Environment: real
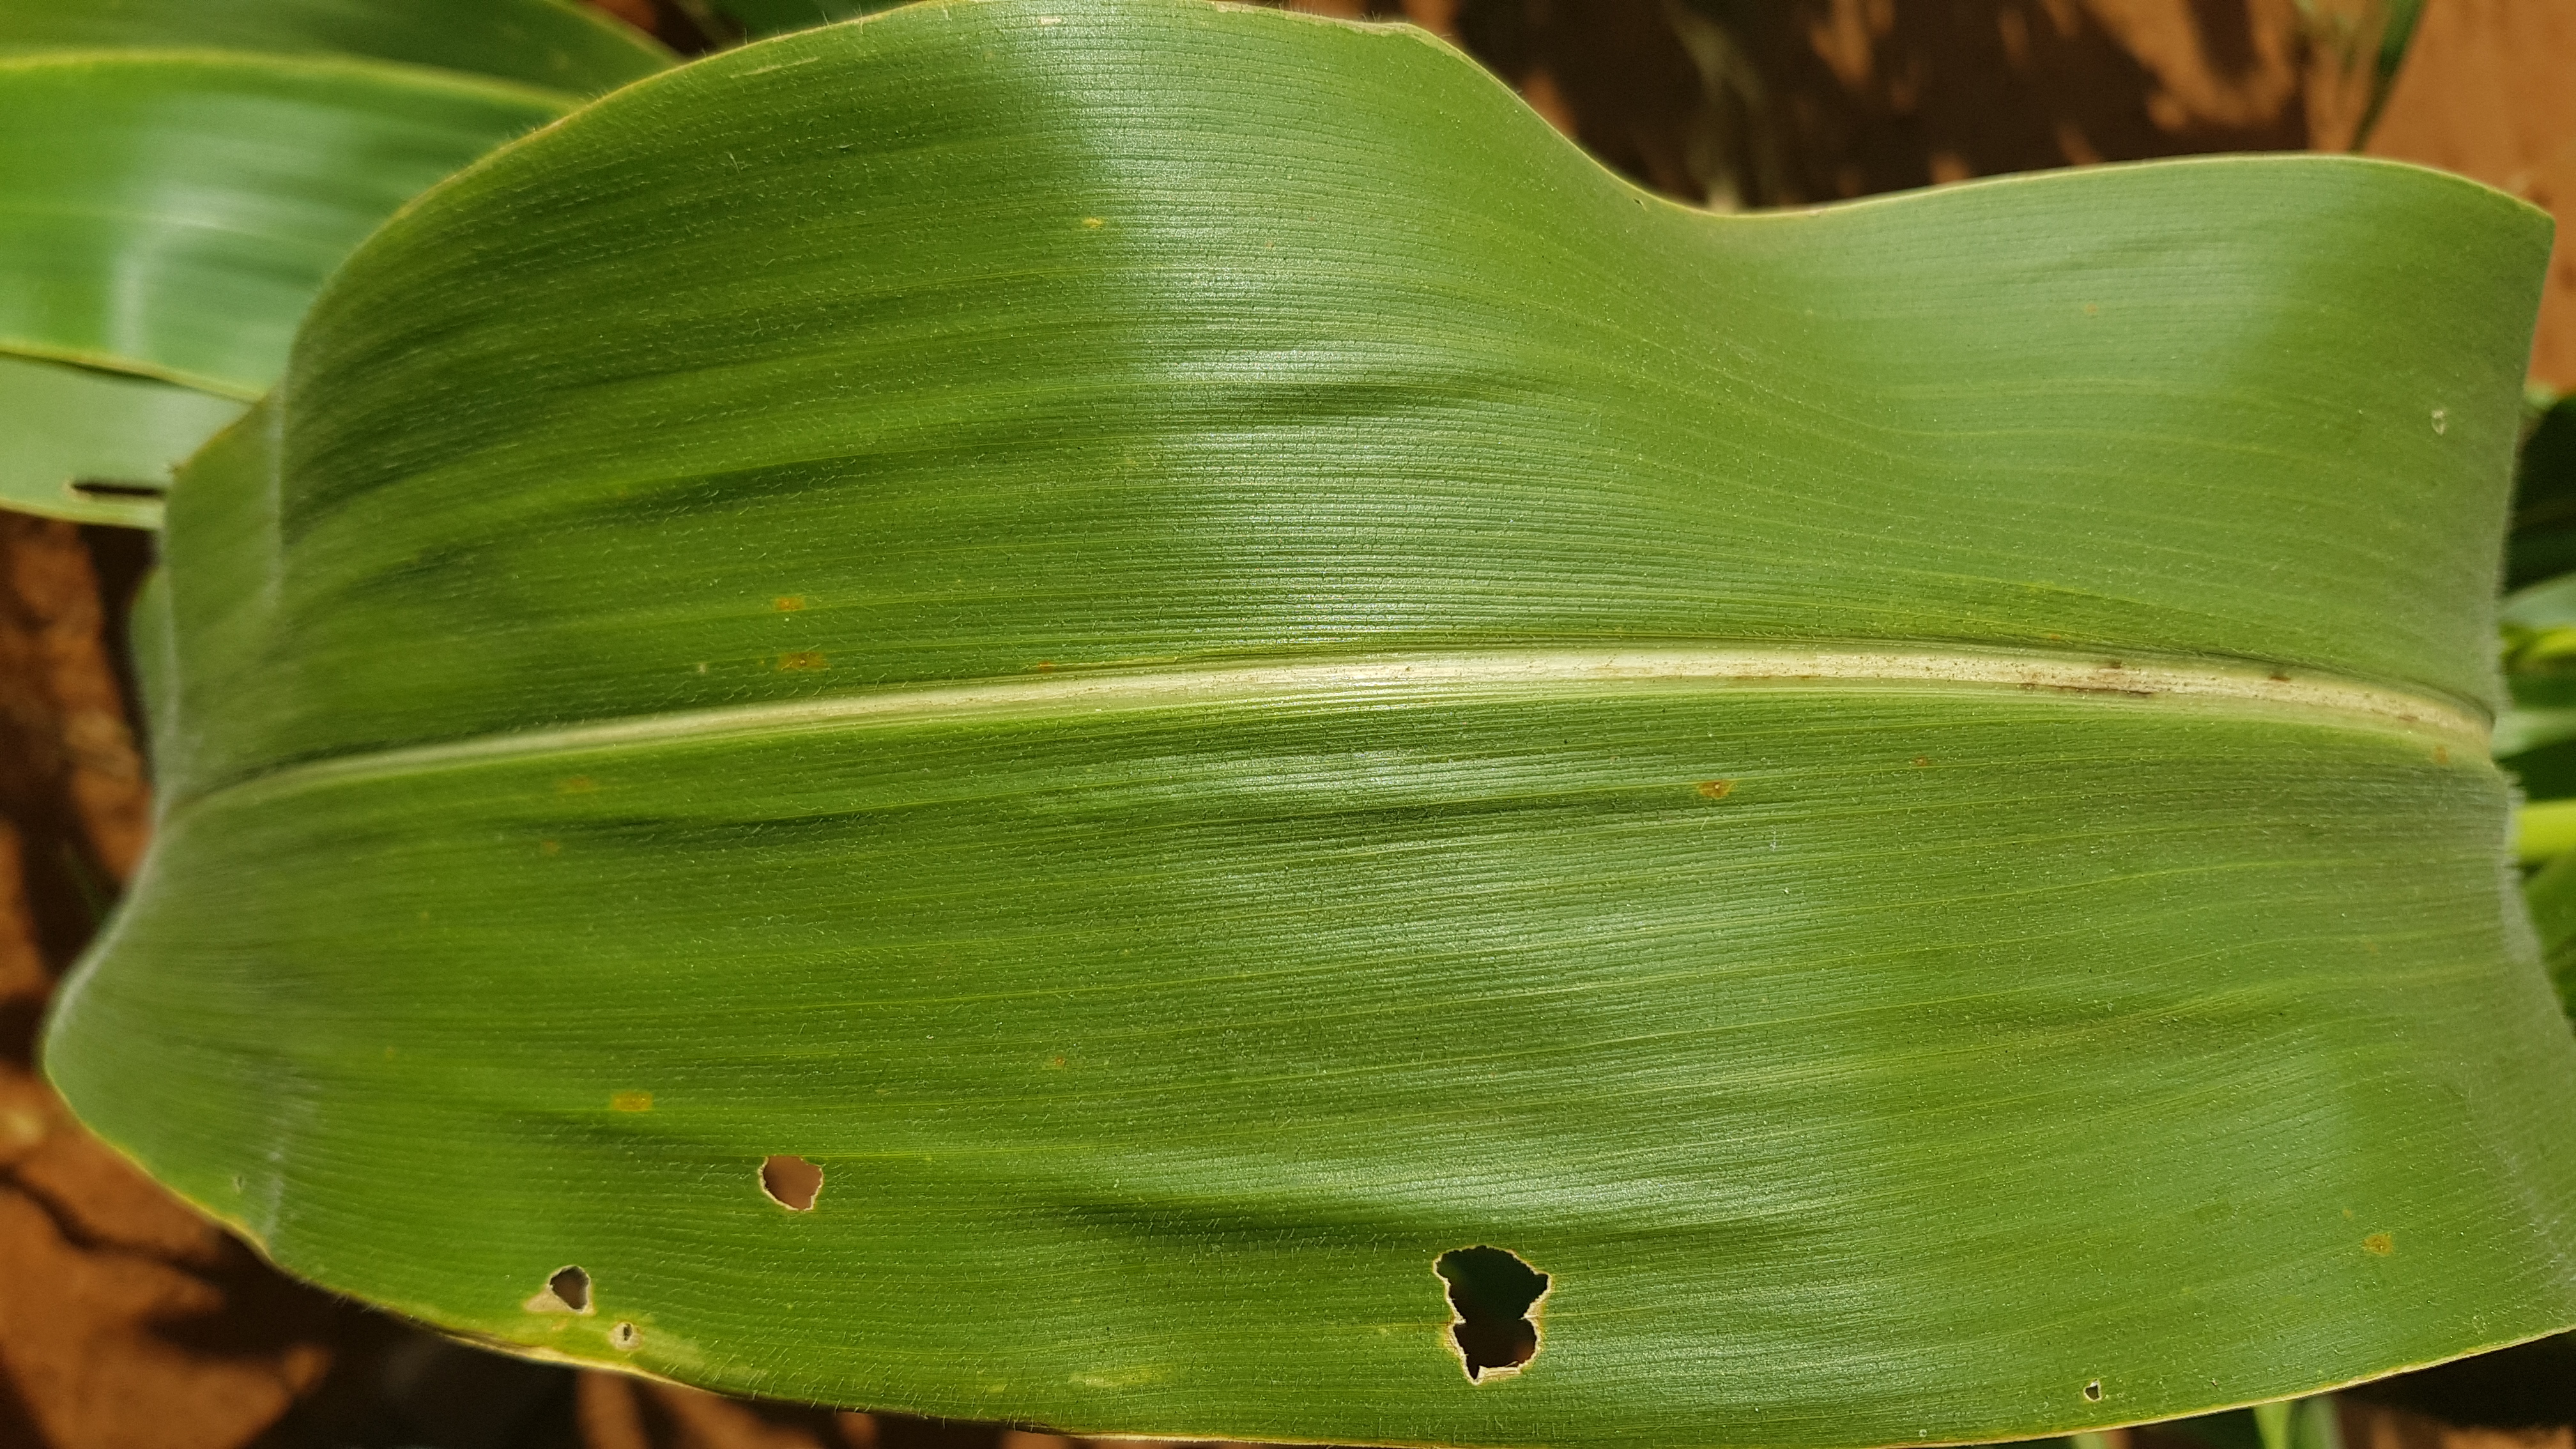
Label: gray_leaf_spot